Lav Agarwal

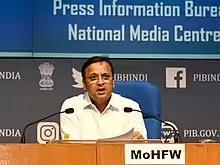
Agarwal in April 2020.

Lav Agarwal (born 18 February 1972) is an Indian bureaucrat and IAS officer who served as the Additional Secretary in Ministry of Health and Family Welfare of Government of India. He served as a Joint Secretary till August 2022. Before his appointment to the Health Ministry in 2016, Agarwal served in various state governments. He is regarded as the face of Government of India's fight against COVID-19 due to his media briefings before the Press Information Bureau in the National Media Centre on a daily basis. On 24 August 2020, Agarwal recovered from COVID-19 after being diagnosed with the same on 14 August 2020.